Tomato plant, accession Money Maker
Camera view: vertical (180 deg); turntable rotation: 120 degrees
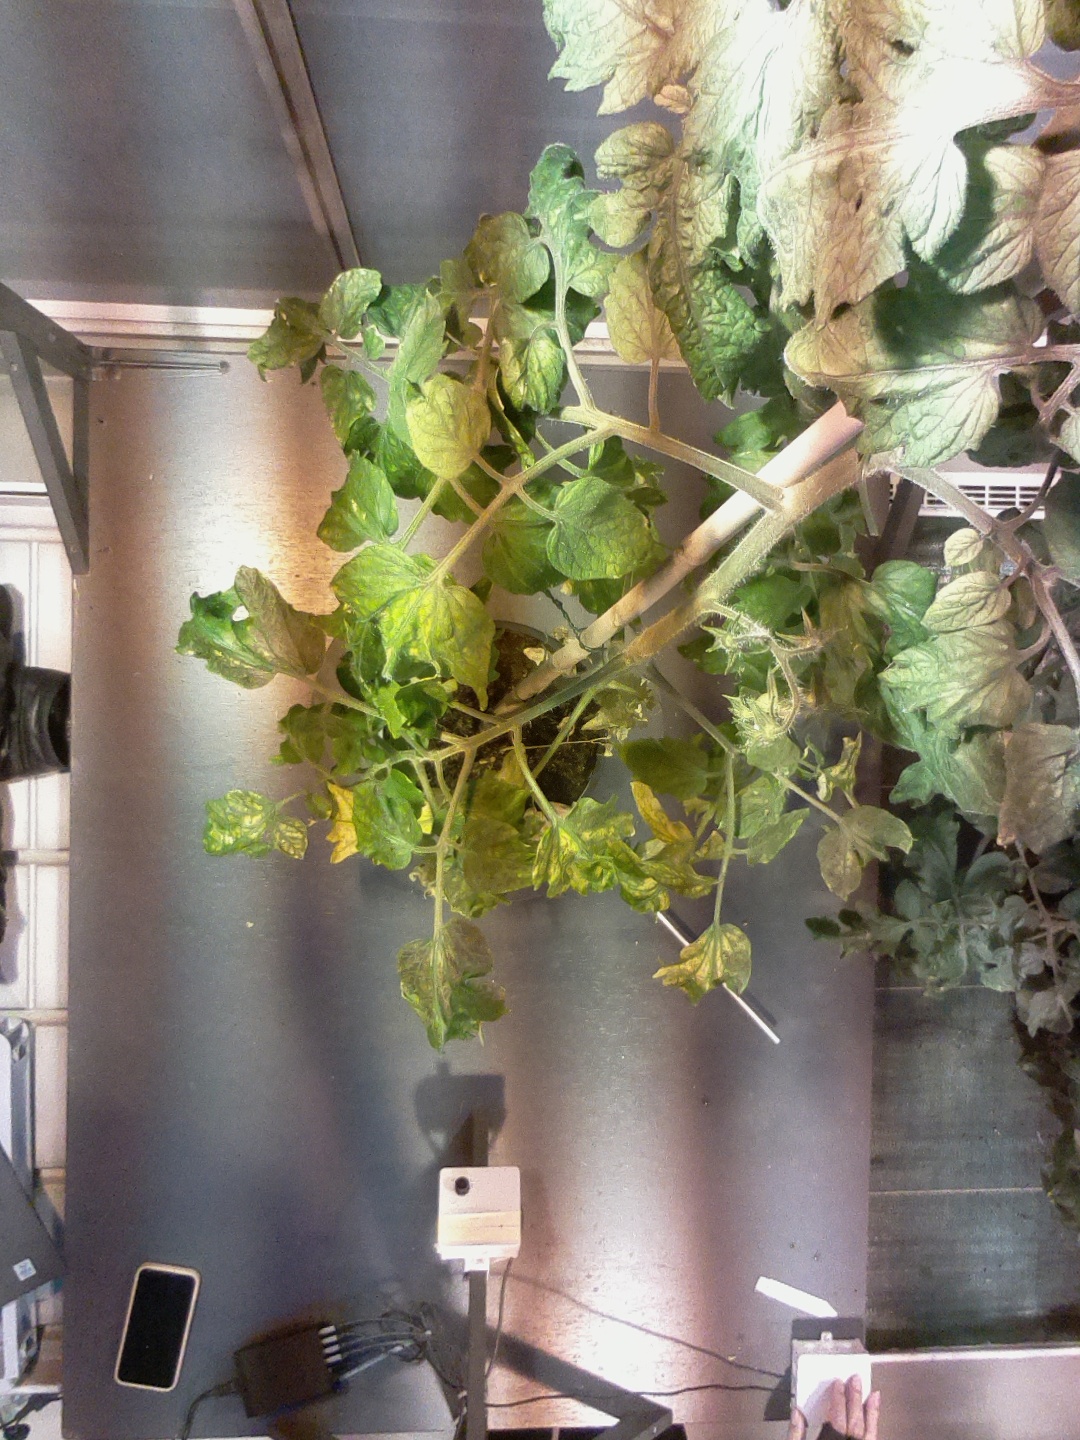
BBCH growth stage 71: 10%-20% of final fruit size